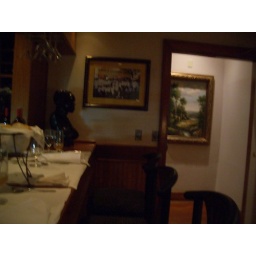
The photo on the wall includes Paul Prudhomme. Who was there in person earlier in the evening.